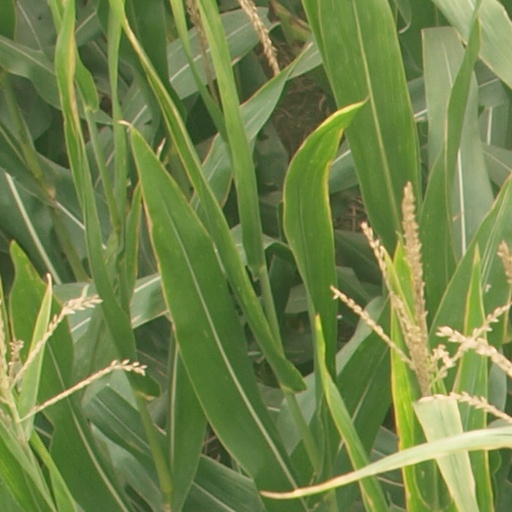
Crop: maize; corn